Cherelle Khassal

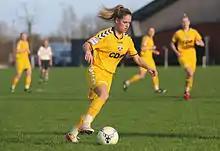
Khassal playing against Fulham Foundation Ladies

As a youngster Khassal travelled from Cowes on the Isle of Wight to train with Portsmouth when she was attending Cowes High School. She was scouted by Arsenal and joined The Gunners on a four-year academy contract in 2006. During the spring of 2010 Khassal was attached to Irish club Benfica. After moving to attend Capilano University, she played in the North American USL W-League with Santa Clarita Blue Heat and Los Angeles Strikers. She was nominated for W-League Rookie of the Season in 2010.